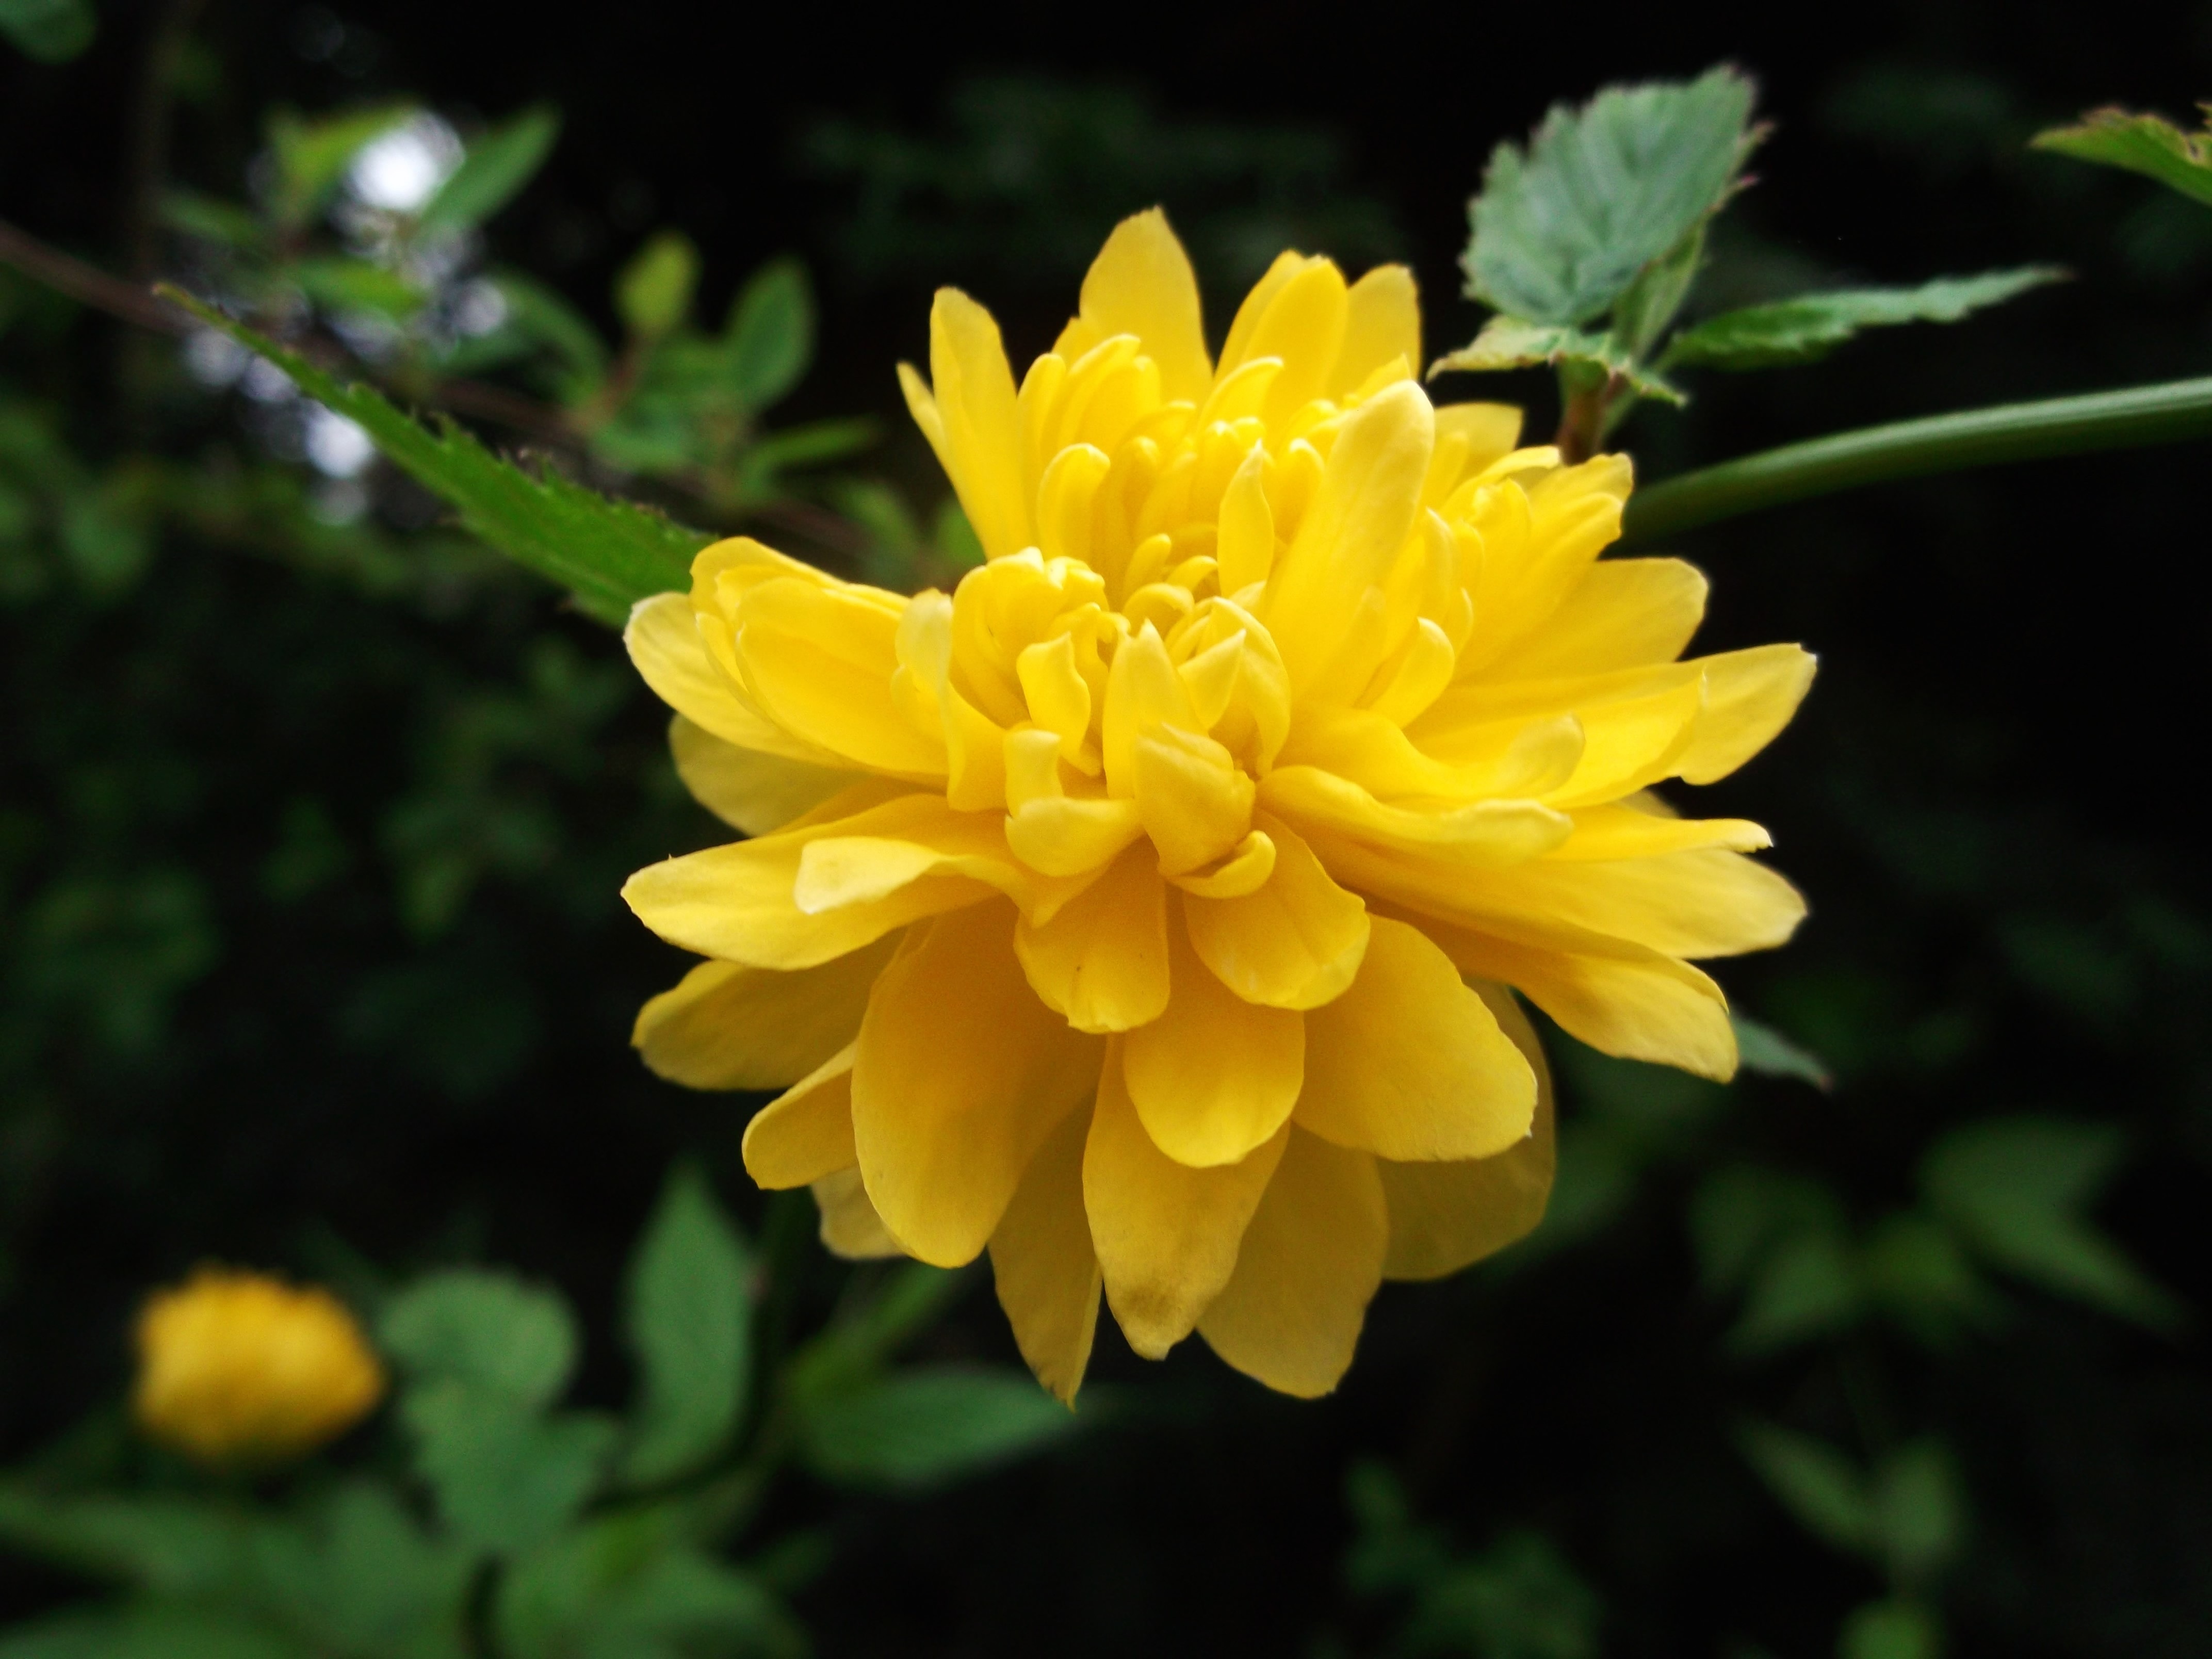
plant, flower, petal, herb, yellow, flora, wildflower, dahlia, macro photography, flowering plant, rose family, daisy family, calendula, ranunculus bush flower, annual plant, land plant, chrysanths